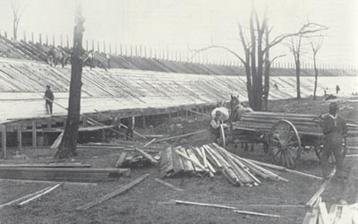
Building: Uniontown Speedway
Country: United States of America
Year built: 1916
Former motorsports track in Pennsylvania Uniontown Speedway Location Hopwood, Pennsylvania Coordinates 39°52′38″N 79°42′39″W / 39.87722°N 79.71083°W / 39.87722; -79.71083 } Opened 1916 Closed 1922 Major events Universal Trophy Liberty Sweepstakes Autumn Classic AAA Championship Car Board (1916–1922) Surface Wood Length 1.125 miles (1.8 km) Banking 34° Dirt (1946–?) Surface Dirt Length .5 miles (.805 km) Construction of the Uniontown Speedway in 1916 Uniontown Speedway was a wooden board track in Hopwood , near Uniontown, Pennsylvania .  The track was built in 1916, after the Summit Mountain Hill Climbs were outlawed, and held its final race in June 1922.  The May/June race was known as the Universal Trophy, so named because Carl Laemmle , president of Universal Films , had sponsored the $3,000, solid silver trophy. Laemmle's company filmed each race, playing them at local theaters. Two National Championship races were held at Uniontown, in 1921 and 1922 . History Motorsport was extremely dangerous in the days of the board tracks, but the inaugural race at Uniontown on December 2, 1916 was an especially bloody event, even for the standards of the day.  Two were killed (a driver and his riding mechanic) during practice a few days prior, and five (two spectators and three participants) died during the race. A second Uniontown Speedway, adjacent to the original site, was active in 1946, as a half-mile (.805 km) dirt track .  It held a National Championship-level sprint car race won by Ted Horn . AAA Championship Car results Non-championship races in italics Year Date Winner Car 1916 December 2 Louis Chevrolet Frontenac 1917 May 10 William Taylor Stutz -Wisconsin September 3 Frank Elliott Delage October 29 Eddie Hearne Duesenberg 1918 May 16 Ralph Mulford Frontenac July 18 Louis Chevrolet Frontenac September 2 Ralph Mulford Frontenac 1919 May 19 Tommy Milton Duesenberg July 19 Tommy Milton Duesenberg September 1 Gaston Chevrolet / Joe Boyer A Frontenac 1920 June 19 Tommy Milton Duesenberg September 6 Tommy Milton Duesenberg 1921 June 18 Roscoe Sarles Duesenberg September 5 I. P. Fetterman Duesenberg 1922 June 17 Jimmy Murphy Duesenberg - Miller ^A Shared drive Year Date Winner Car 1946 August 25 Ted Horn Horn- Offy See also Beverly Hills Speedway Tacoma Speedway AAA Contest Board American Championship car racing References